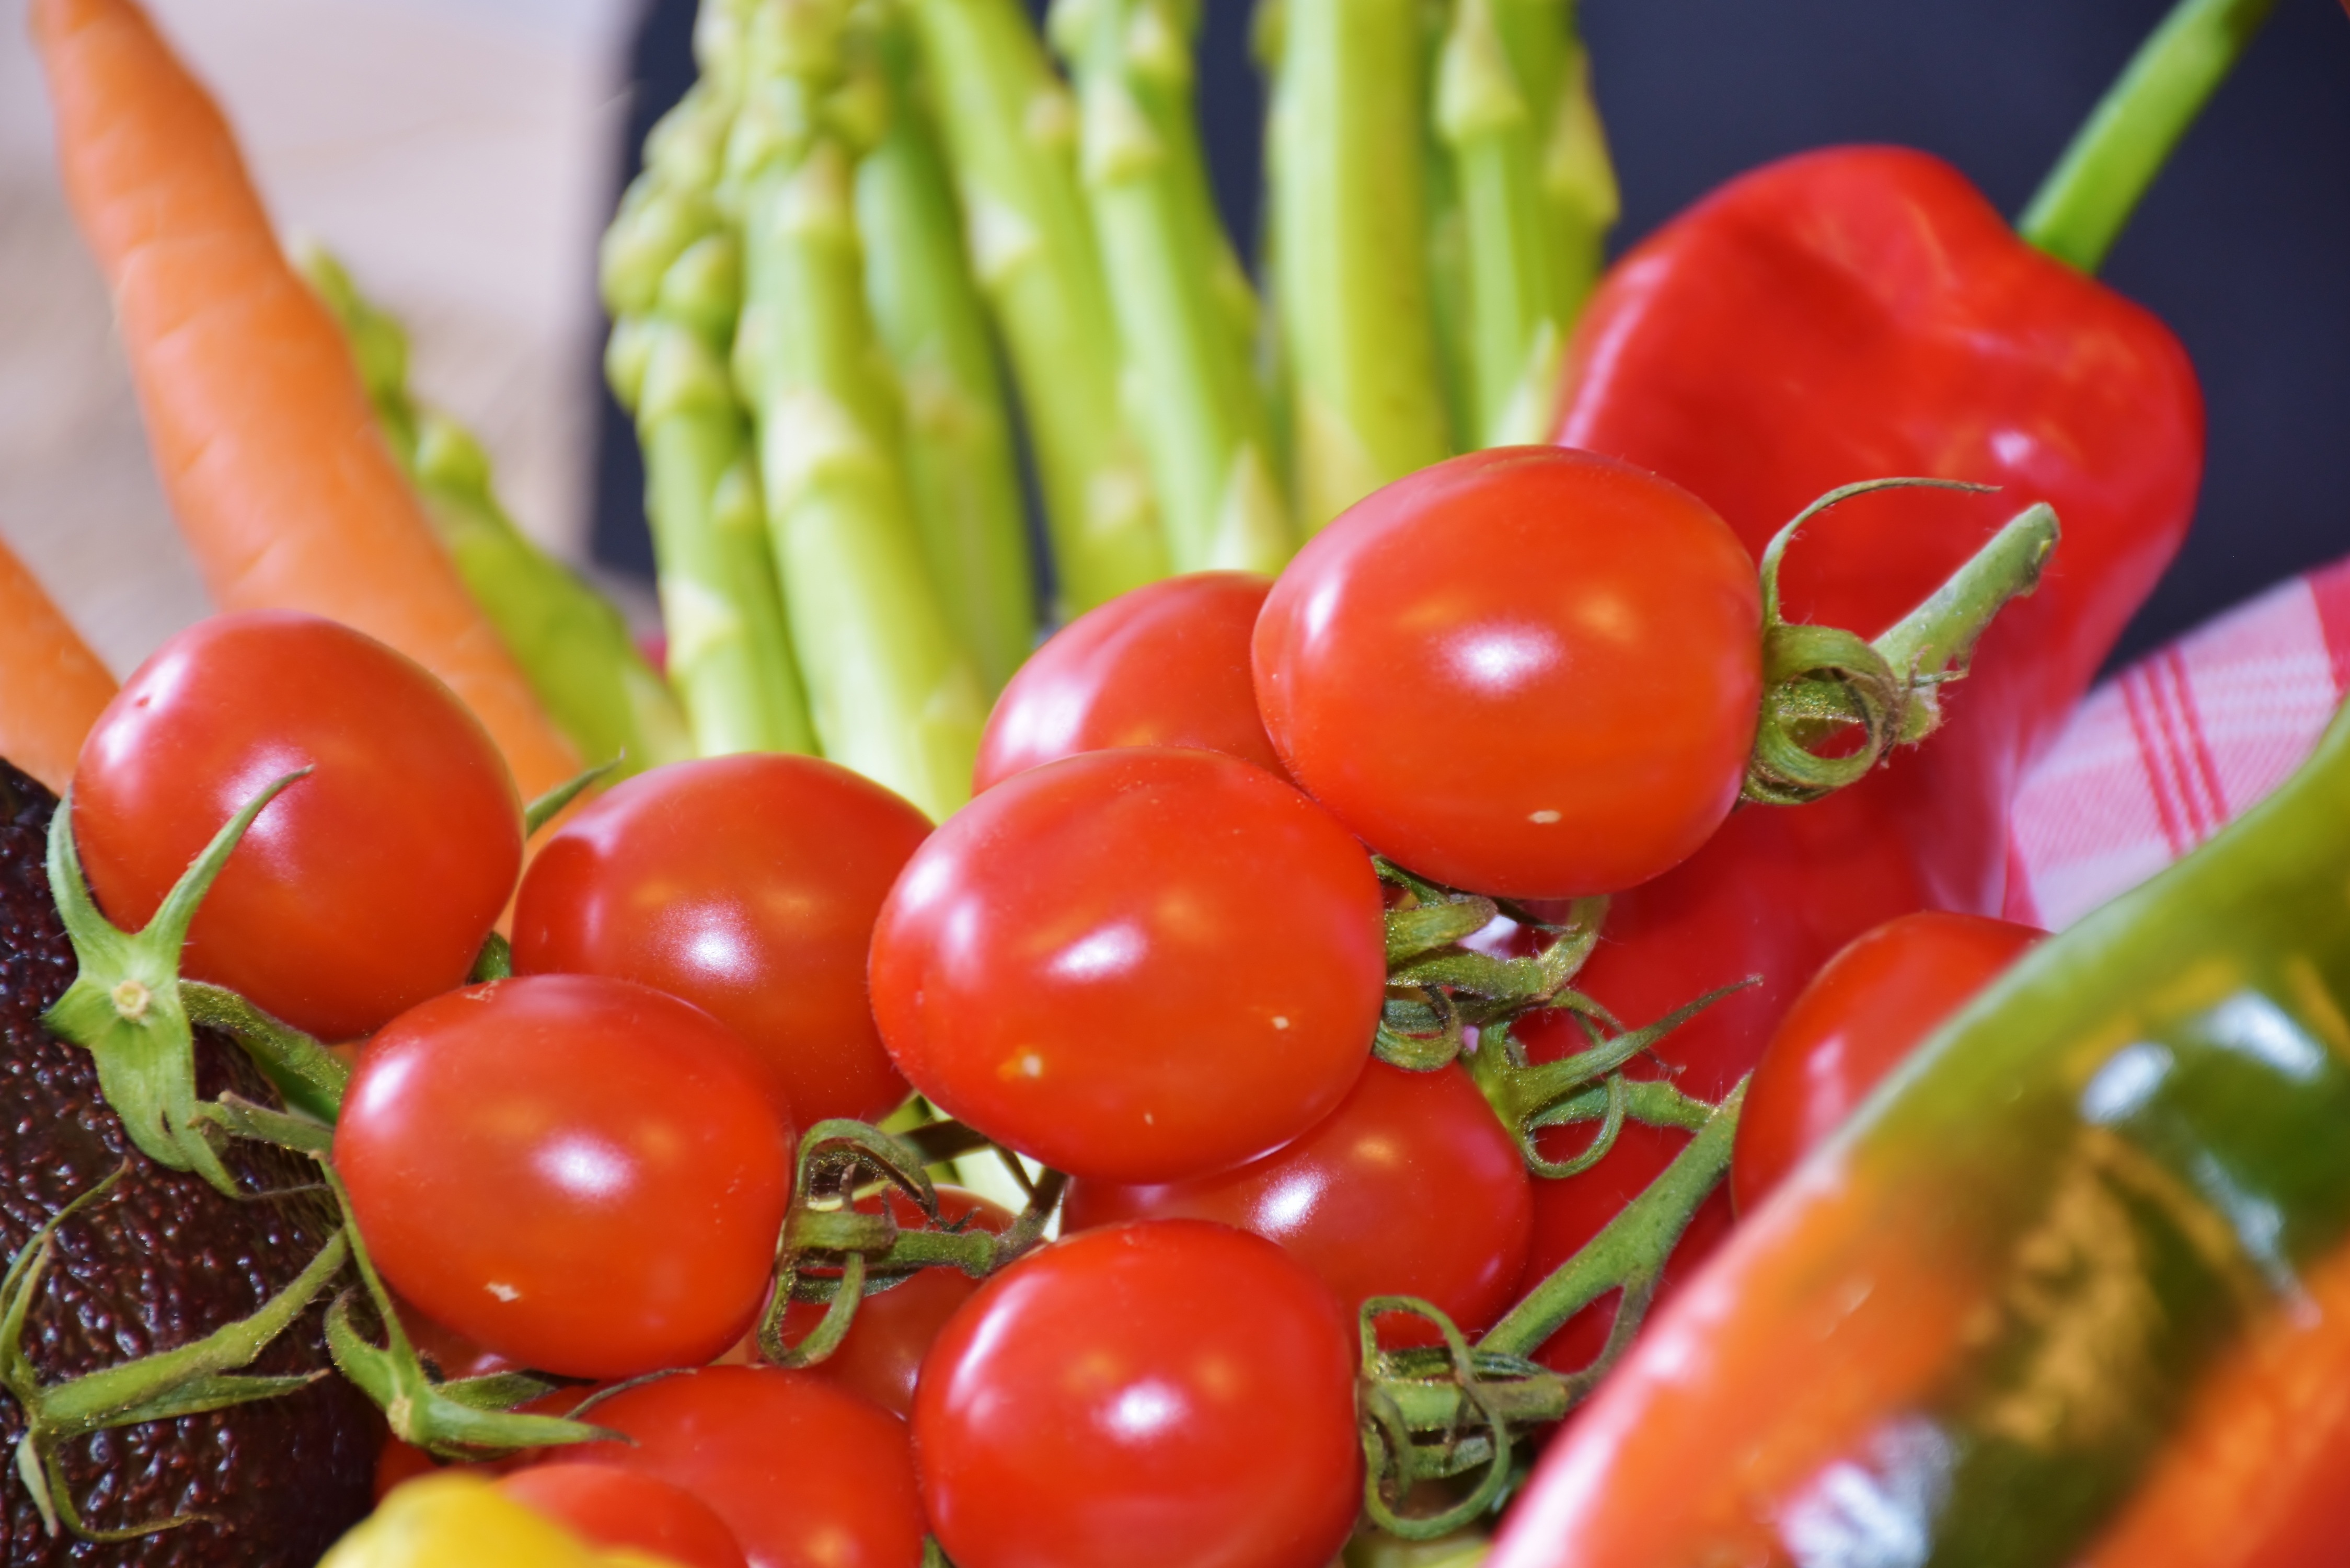
plant, fruit, food, green, red, produce, vegetable, kitchen, market, avocado, healthy, eat, lemon, nutrition, vegetables, tomatoes, vegan, vegetarian, leek, diet, asparagus, paprika, flowering plant, vegetable market, green asparagus, asparagus time, low carb, land plant